Owego Central Historic District

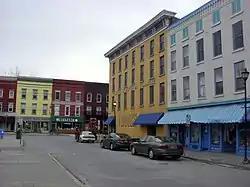
Riverow, February 2009

Owego Central Historic District is a historic district in Owego in Tioga County, New York. It encompasses 83 contributing buildings, 1 contributing site, and 1 contributing structure. The district is primarily commercial, with some notable civic and institutional buildings. Notable buildings include the former Owego Academy (1828), County Clerk's Office, Owego Village Firehouse (1911), Owego National Bank (1913), Presbyterian Church, and the Greek Revival and Italianate style Riverow commercial complex.